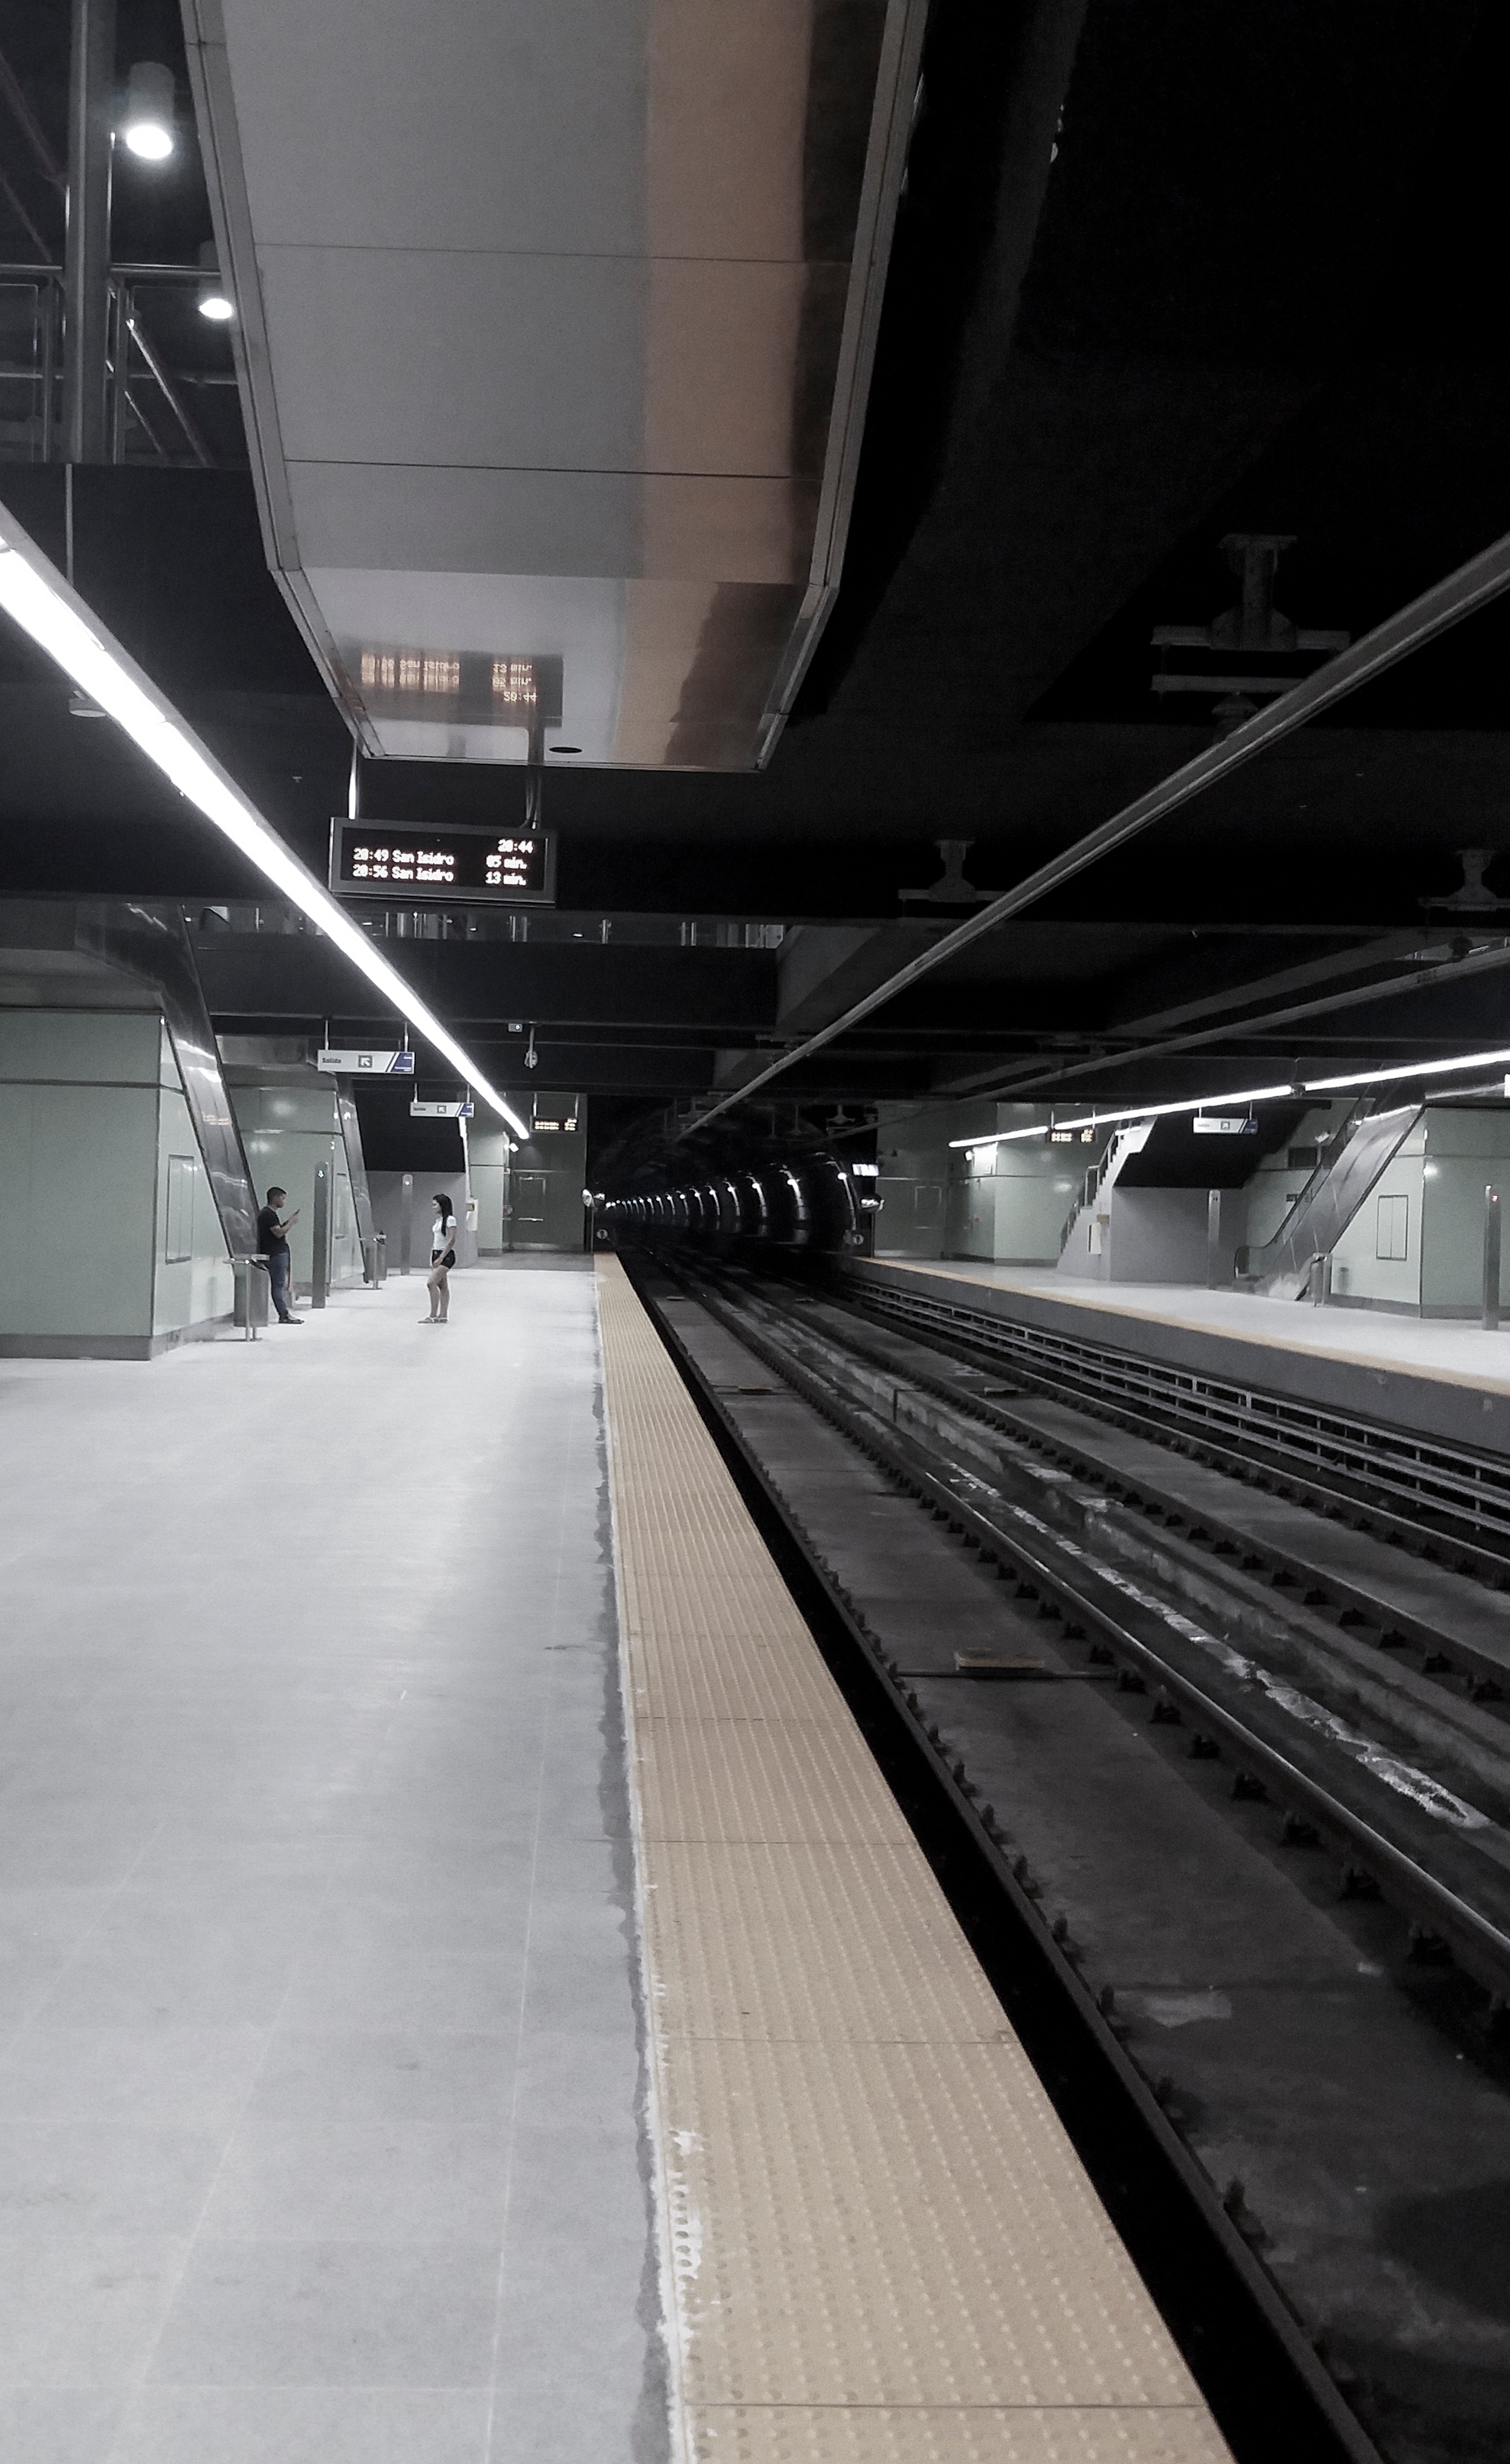
subway, transport, line, vehicle, monochrome, public transport, metro station, shape, rapid transit